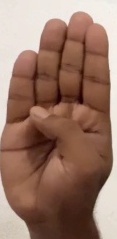
ASL sign: B